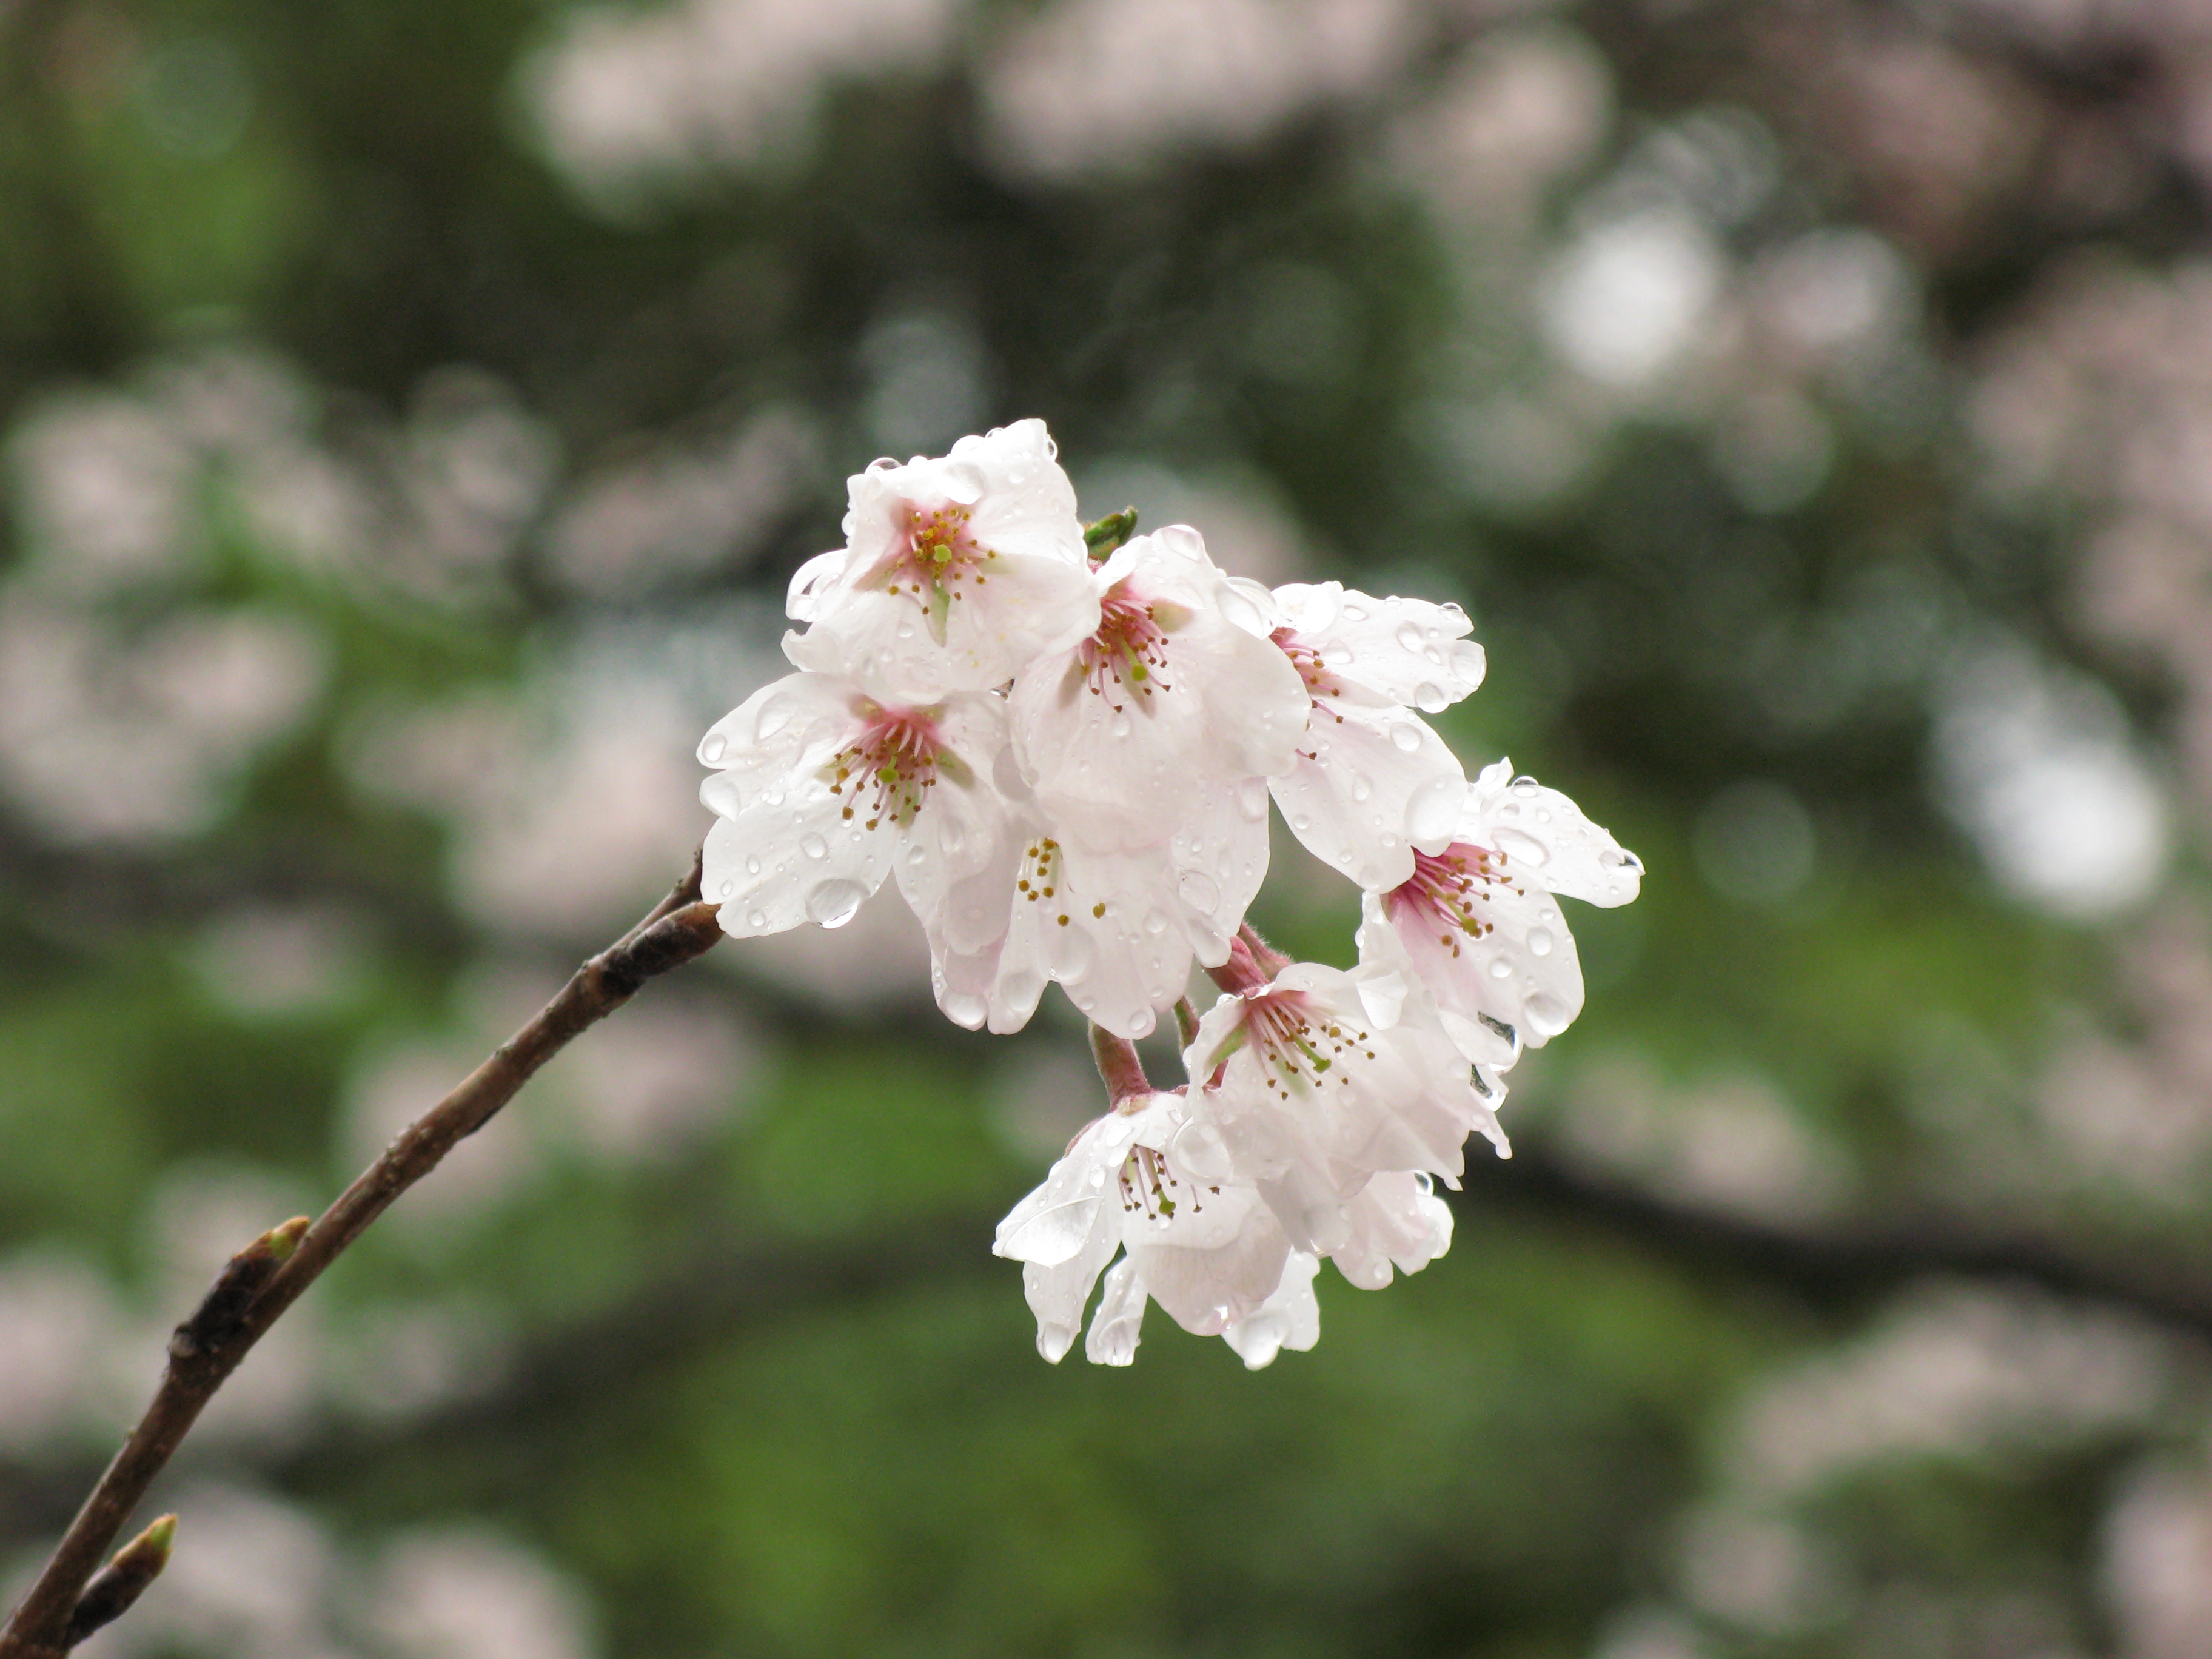
branch, blossom, plant, fruit, flower, food, spring, high, produce, waterdrop, botany, flora, cherry blossom, close up, cool image, shrub, sakura, hires, cherry, flowerpicturesnolimits, hi, res, powershotg7, canong7, macro photography, flowering plant, rose family, land plant